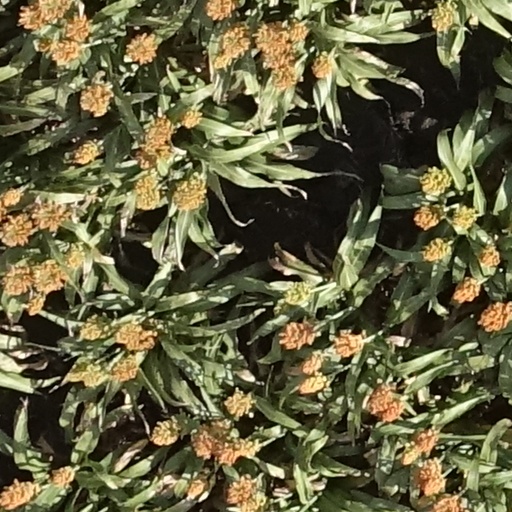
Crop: sorghum